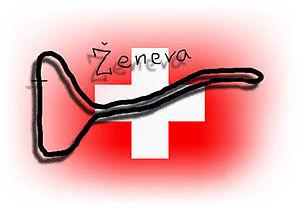
Le Grand Prix moto de Suisse 1950 est la quatrième manche du Championnat du monde de vitesse moto 1950. La compétition s'est déroulée le 22 au 23 juillet 1950 sur le Circuit urbain de Genève. C'est la 20ᵉ édition du Grand Prix moto de Suisse et la 2ᵉ édition comptant pour le championnat du monde.